Architecture of Interoperable Information Systems

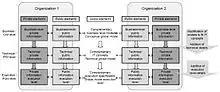
AIOS Levels of technical detail

The description of system elements on different levels of technical granularity supports a systematic development of collaborative information systems, starting with the business requirements definition and going all the way down to the code level. Apart from the construction aspect, thereby also a multi-dimensional interoperability description is provided, facilitating the synchronization of collaborating systems on each level. Similar to for example ARIS and OMG's MDA three levels are used: